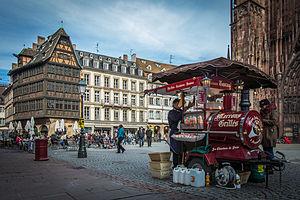
Strasbourg, place de la Cathédrale, marchand de marrons chauds octobre 2013.
La châtaigne est le fruit du châtaignier. Le terme désigne aussi la graine contenue dans ce fruit et qui est comestible. Les châtaignes non cloisonnées sont appelées des marrons, à ne pas confondre avec le marron d'Inde, qui est la graine toxique du marronnier d’Inde ou marronnier commun. La châtaigne fut longtemps la base de l'alimentation humaine dans des régions entières. On appelait d'ailleurs le châtaignier « l'arbre à pain » mais aussi « l'arbre à saucisses » car les châtaignes servaient aussi à l'alimentation des porcs.